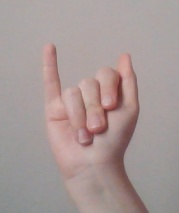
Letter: meem